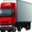
Label: truck